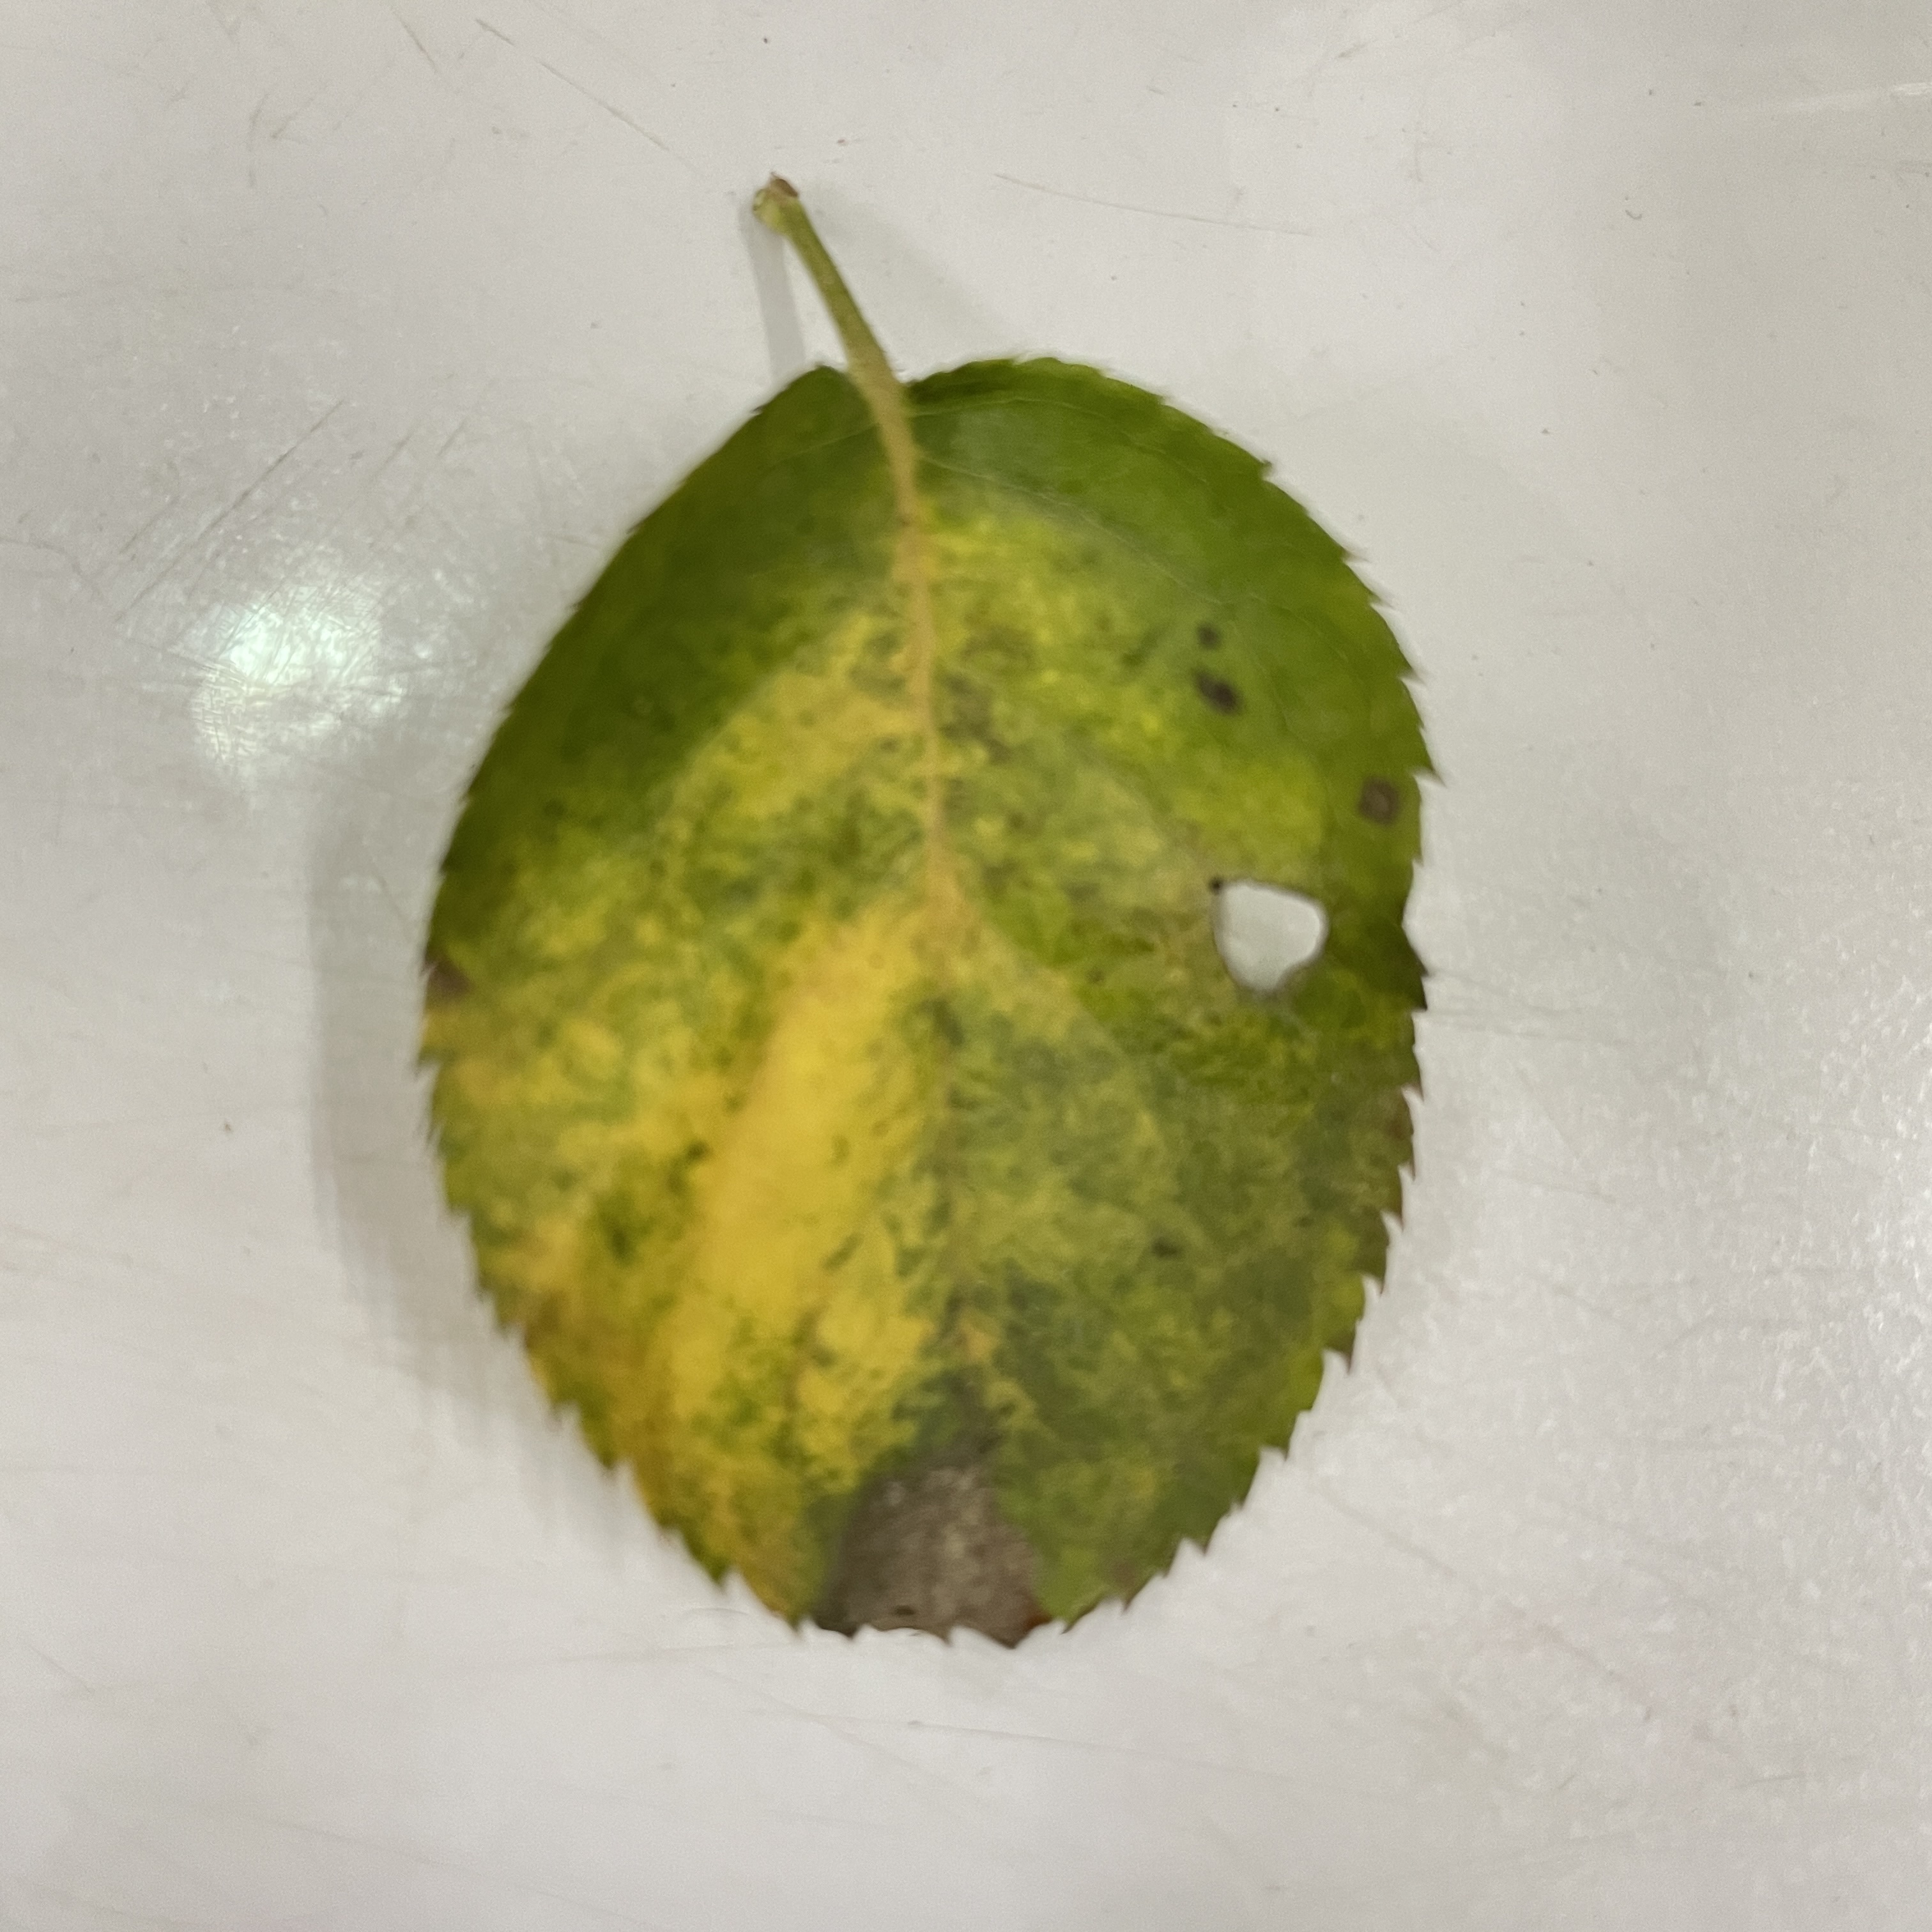
Label: Black Spot